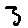
Label: 3